Stegouros

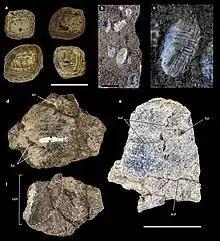
Comparison of the osteoderms of "Stegouros" and "Antarctopelta"

The thighbones are only slightly longer than the shinbones. In this, "Stegouros" is closer to running ancestors who had a noticeably shorter femur. Later Ankylosauria typically have very short lower legs. The femur is straight and not bent as in running forms. The fourth trochanter, the protrusion on the posterior femoral shaft that served to attach the tail retractor muscle, is small and shaped like a vertical ridge. The lesser trochanter is fused with the greater trochanter.